Western red-backed vole

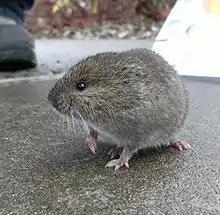
Animal identified as western red-backed vole, taken in Hillsboro, Oregon

The length of the western red-backed vole ranges from overall, with a tail between , hindfoot , and ear . The height ranges between .